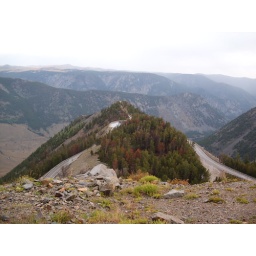
There was a rest stop on the road below hidden by the trees